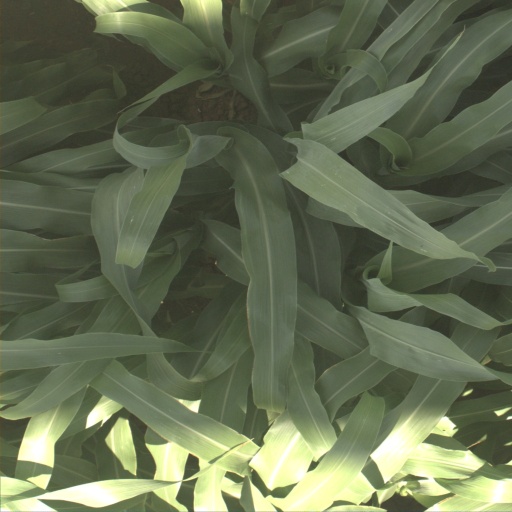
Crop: sorghum